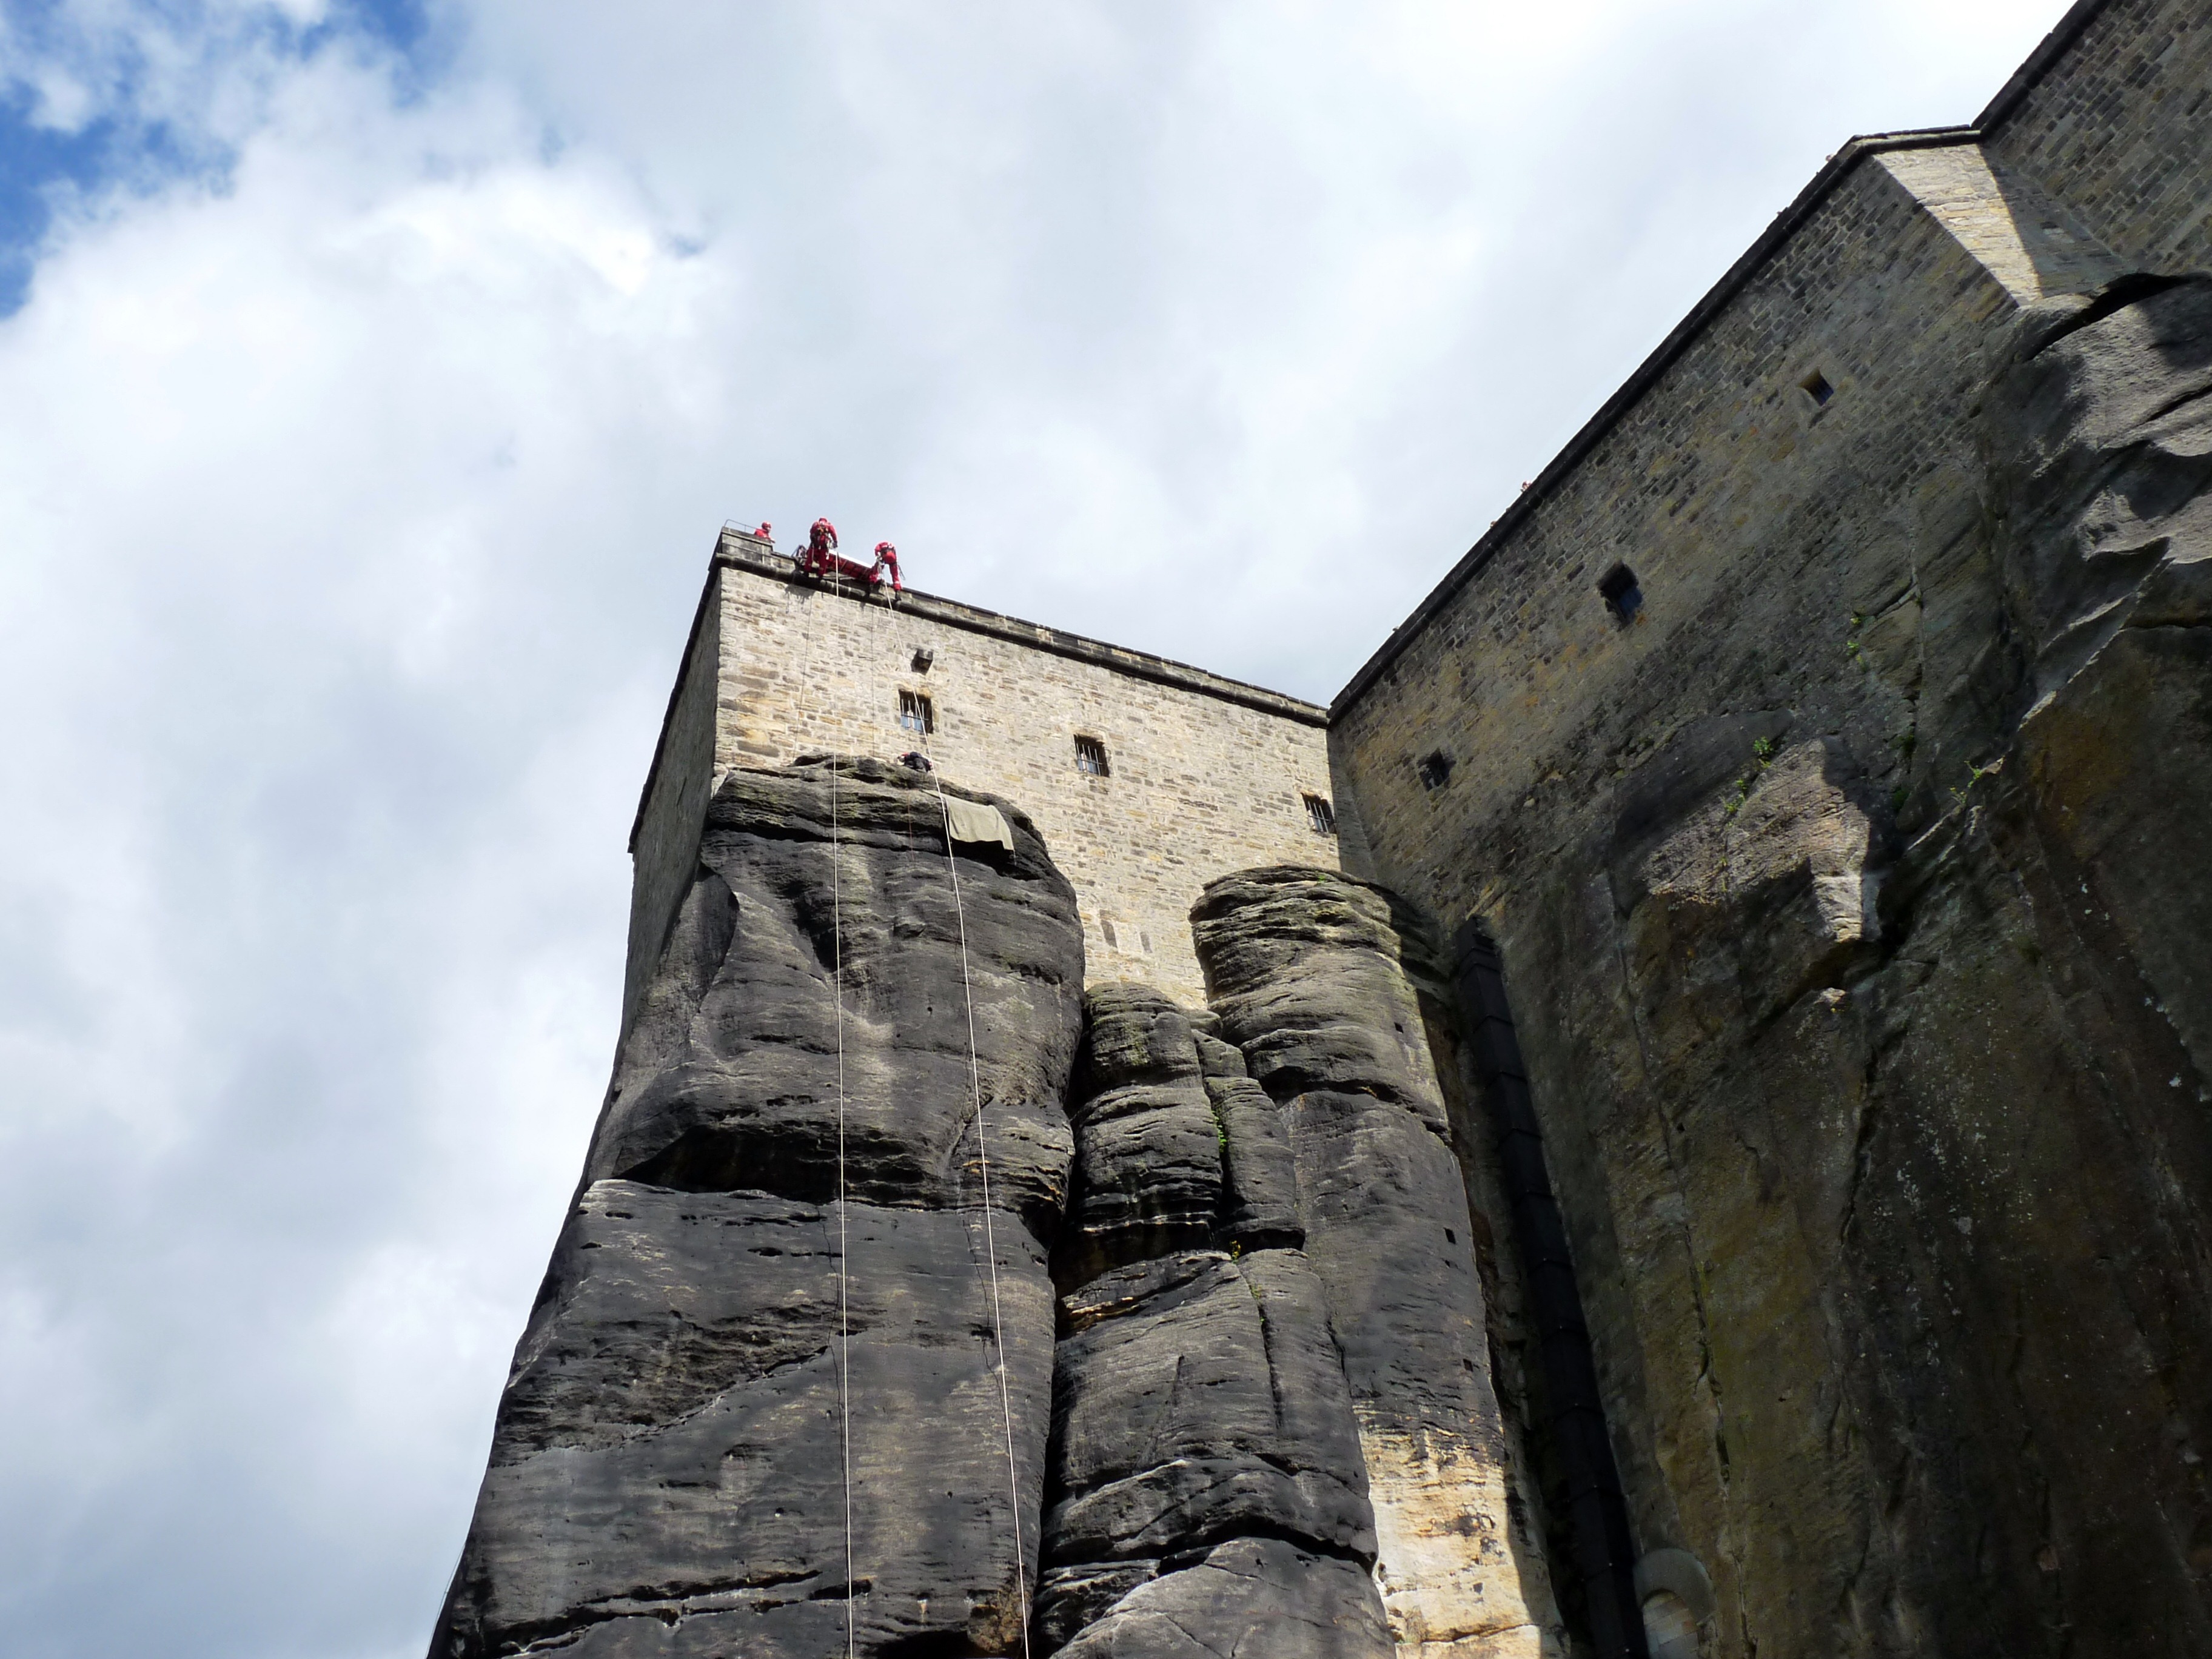
nature, rock, rope, building, wall, tower, castle, fortification, climb, temple, ruins, rescue, mountain rescue, ancient history, elbsandsteingebierge